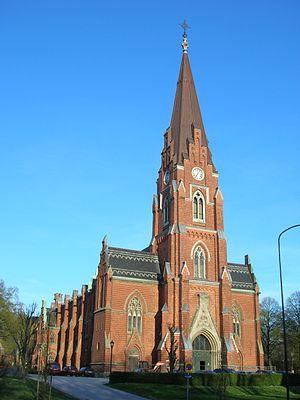
Lund est une ville située au sud-ouest de la Scanie, à l'extrême sud de la Suède. La ville est la 11ᵉ ville la plus peuplée de Suède, comptant 82 800 habitants en 2010 et 108 947 habitants en comptant le reste de la commune. Elle fait partie de la région de l'Öresund, qui inclut Malmö et Copenhague, et est une des régions les plus dynamiques d'Europe.